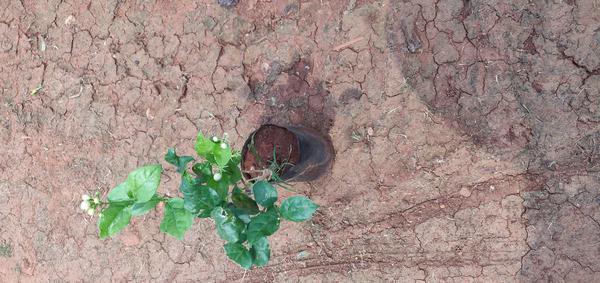
Plant: Jasmine